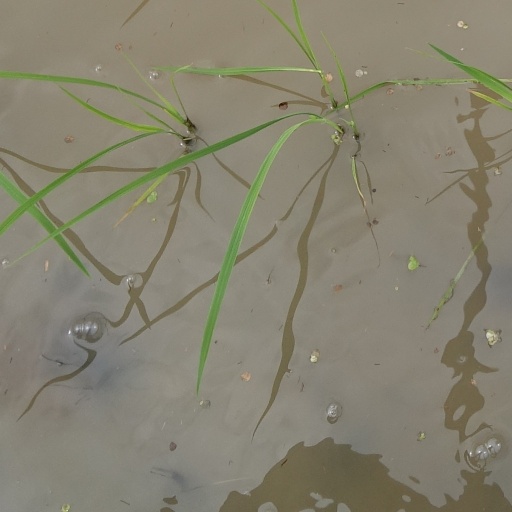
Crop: rice